The Bell System Science Series

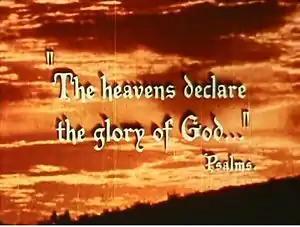
The quotation "The Heavens Declare the Glory of God" and credit "Psalms" are overlaid against a photograph of an orange sky and clouds; there is a dark hillside sloping across the bottom right of the photograph. The impression is of a photograph taken at sunrise. The typeface used for the quotation has a Gothic style.

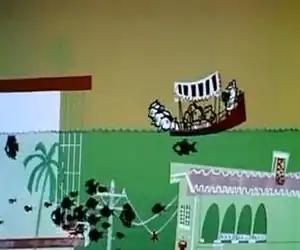
Cartoon showing a boat with about nine people in it floating on water. Submerged beneath the boat are a house, a palm tree, and power lines. There is also a school of swimming fish in the water beneath the boat.

From the beginning of the project, Capra had insisted that the films would explore the relationship of science and religion. In his autobiography, Capra paraphrased his early comments to a meeting of the scientific advisory board assembled by AT&T and N. W. Ayer: "If I make a science film, I will have to say that science research is just another expression of the Holy Spirit that works in men. Furthermore, I will say that science, in essence, is just another facet of man's quest for God." At a later stage in the project, Capra wrote that the films would have "the obligation to stress or at the very least to acknowledge the spiritual side of man's make-up—to acknowledge that all good things come from God—including science".